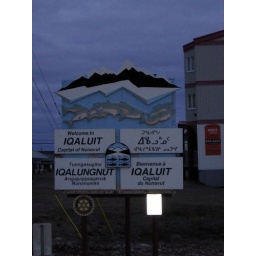
Welcome sign coming in from the airport with noble house &amp;quot;My placE&amp;quot; side profile view